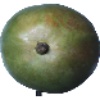
Label: mango